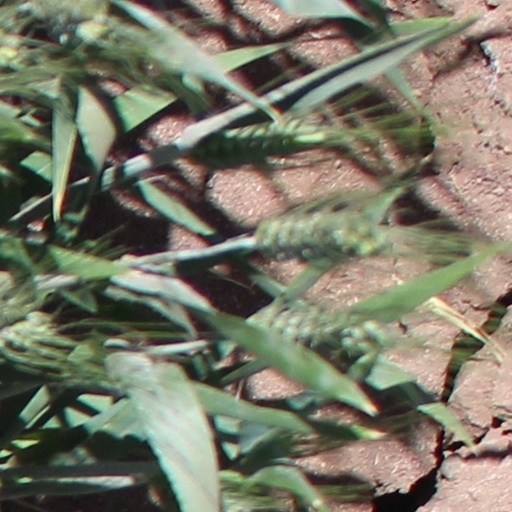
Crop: wheat